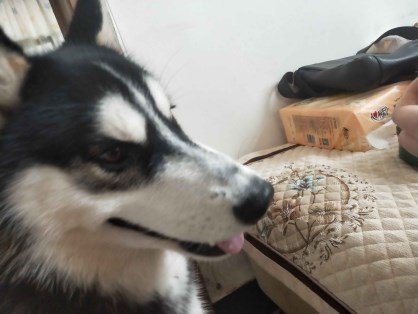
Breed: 1160-n000003-Siberian_husky